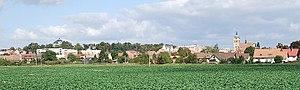
Chlumec nad Cidlinou est une ville du district de Hradec Králové, dans la région de Hradec Králové, en Tchéquie. Sa population s'élevait à 5 381 habitants en 2017.